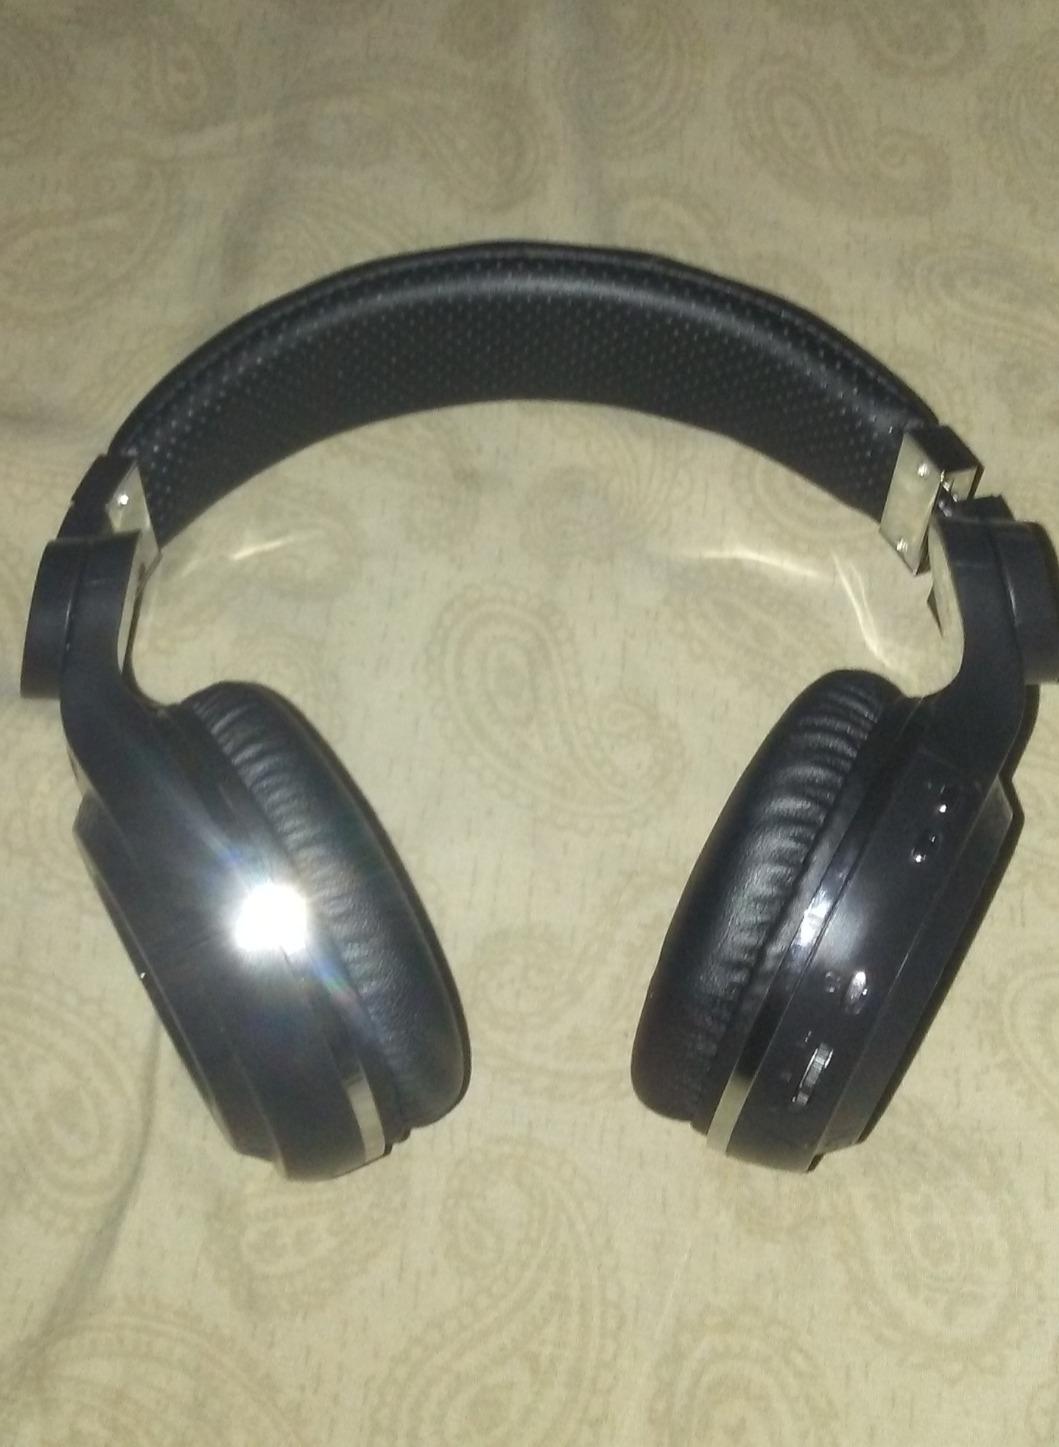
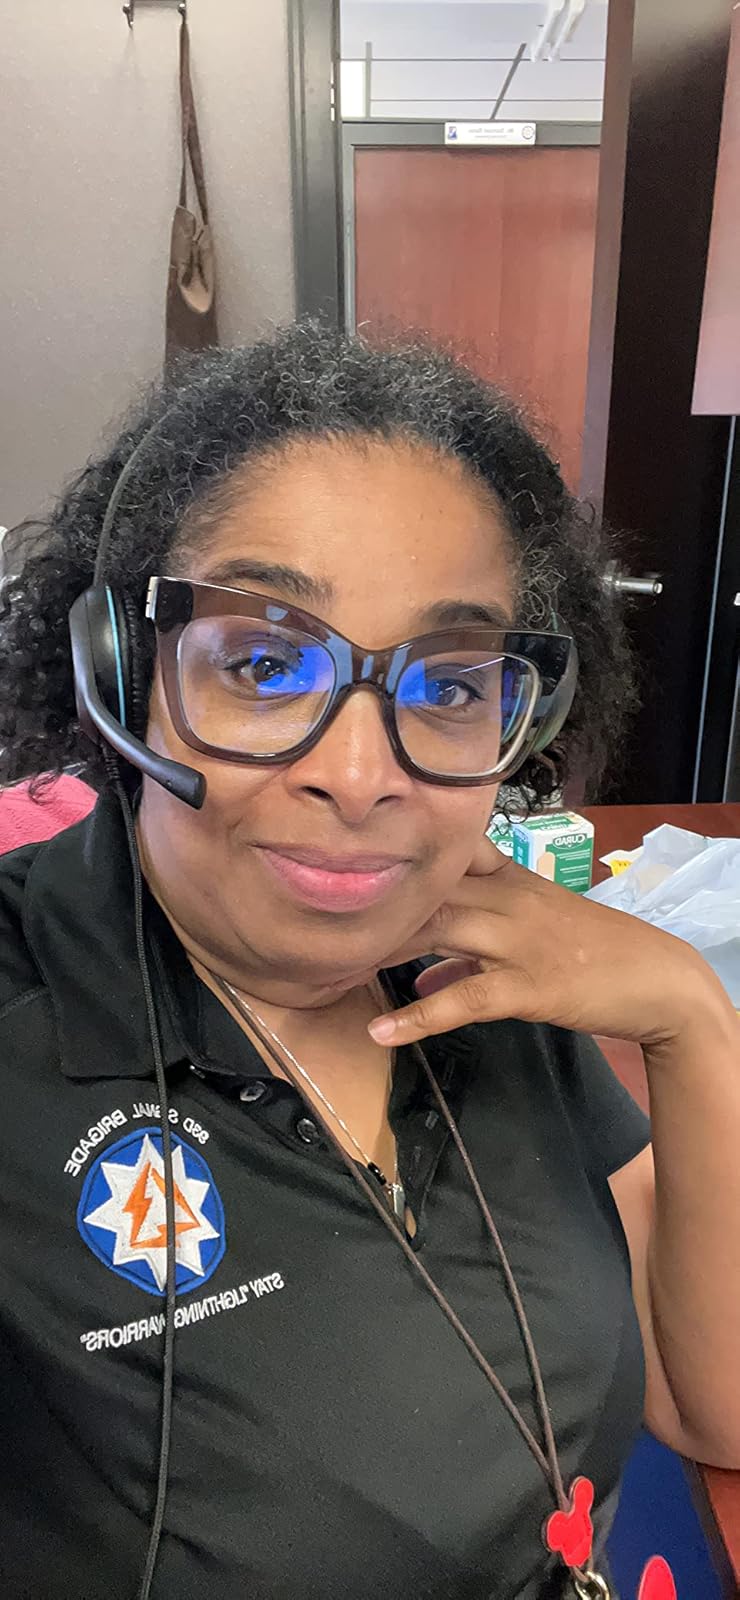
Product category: headphones
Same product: no